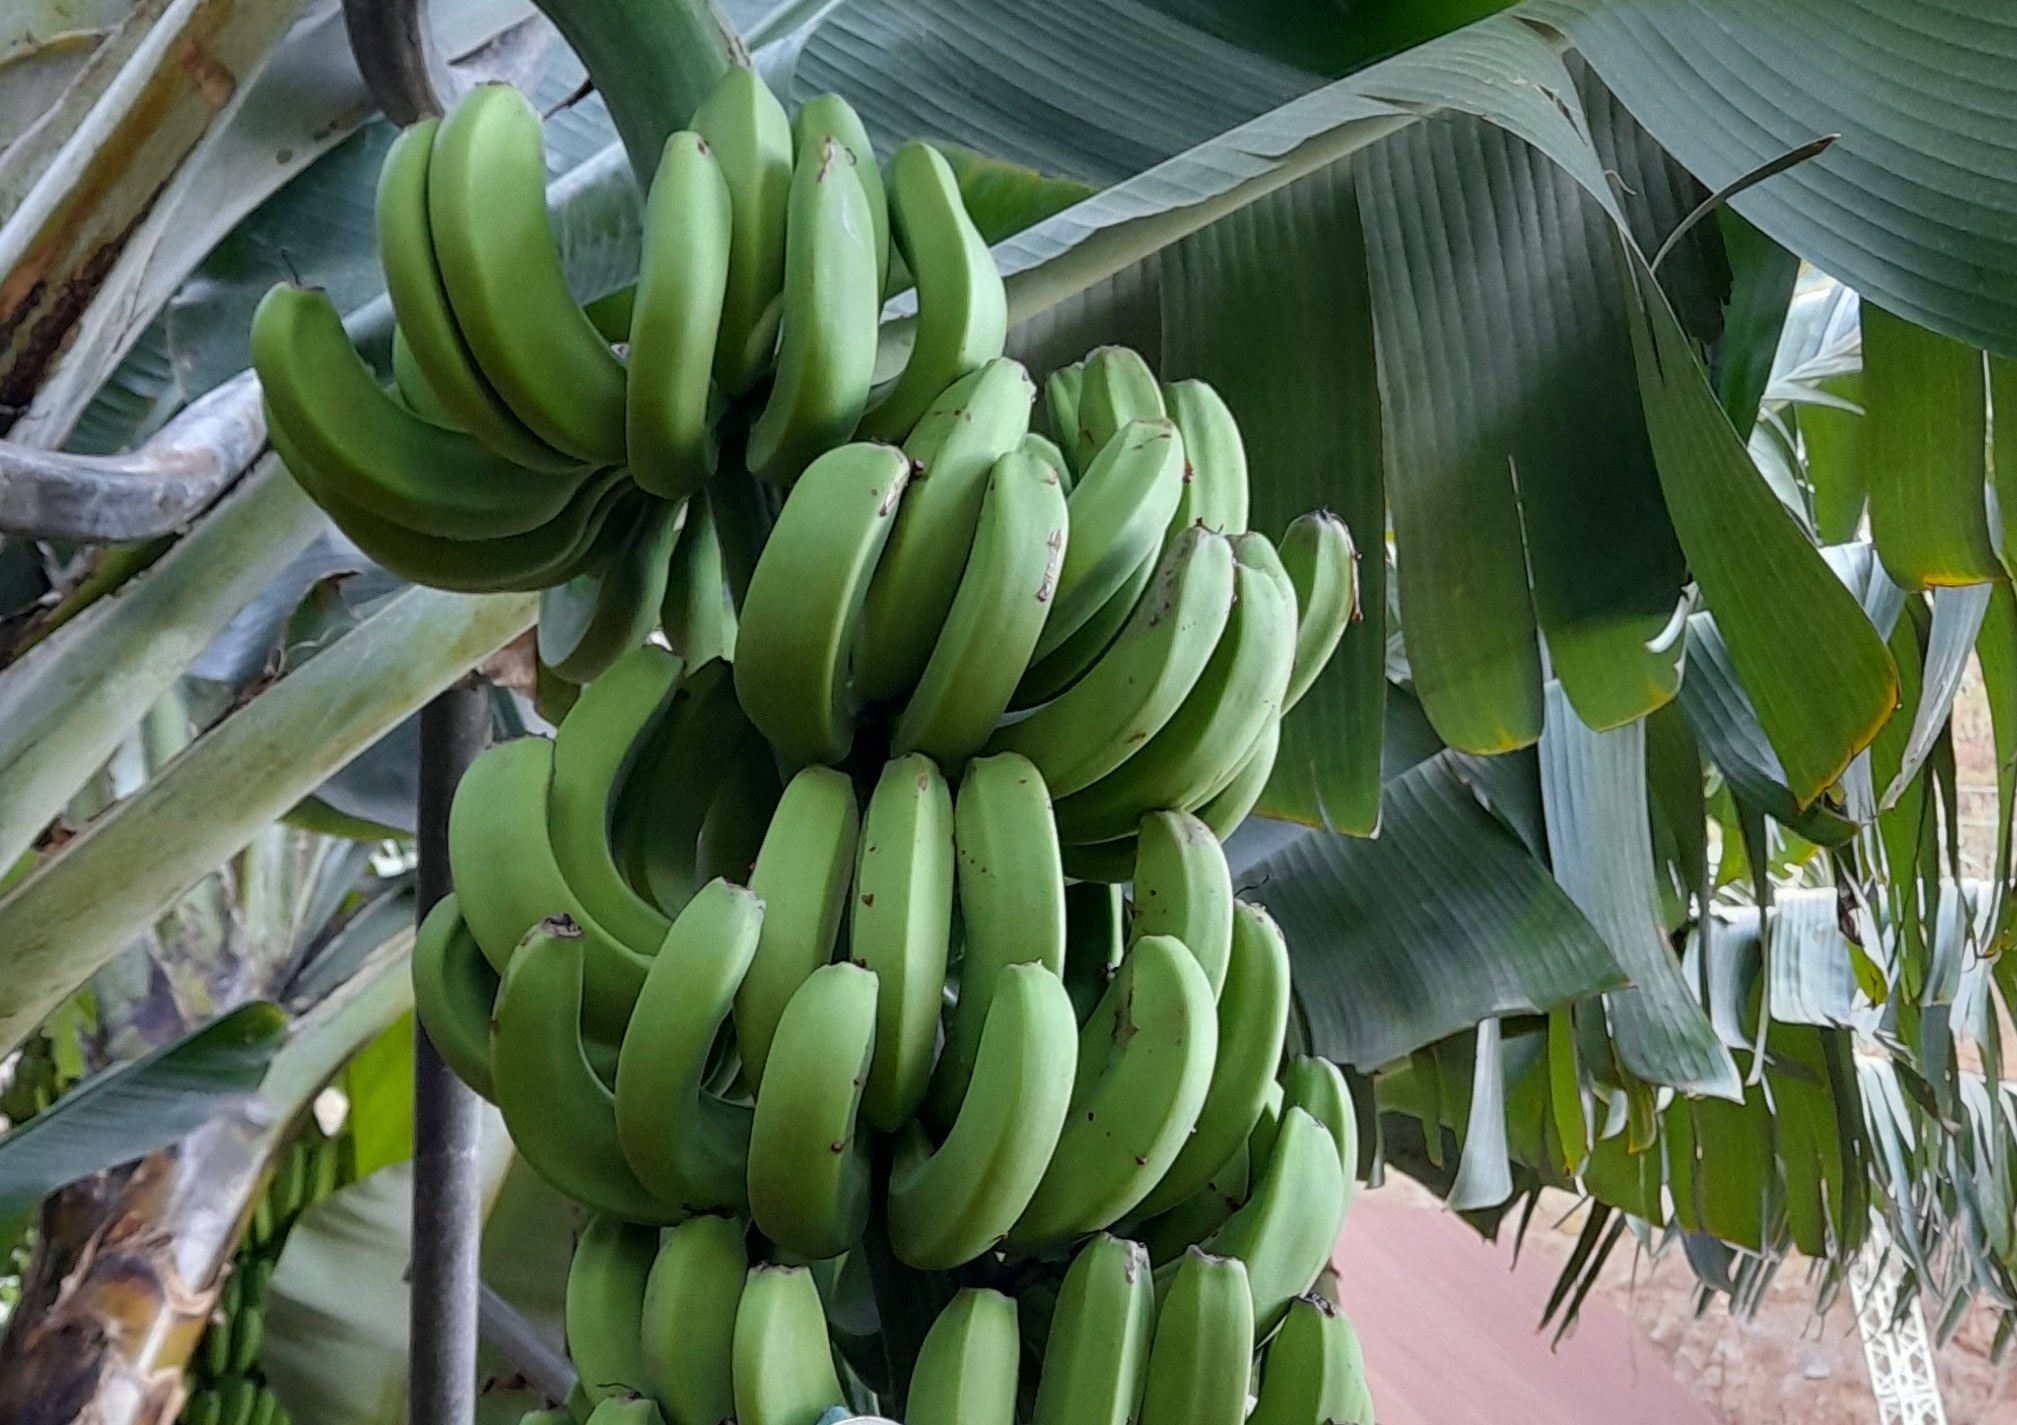
Label: Keep